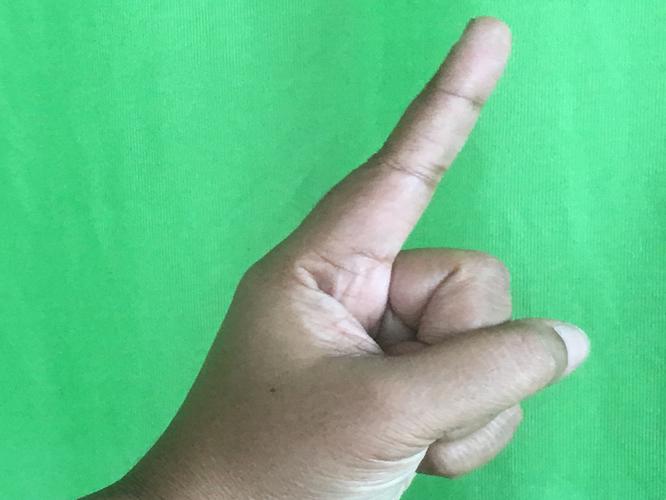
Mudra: Suchi
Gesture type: single_hand